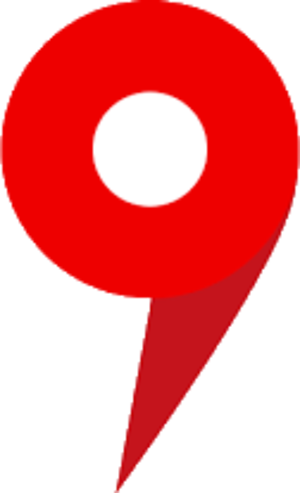
Yandex.Maps est un service gratuit de cartographie en ligne. Le service a été lancé par Yandex en 2004.